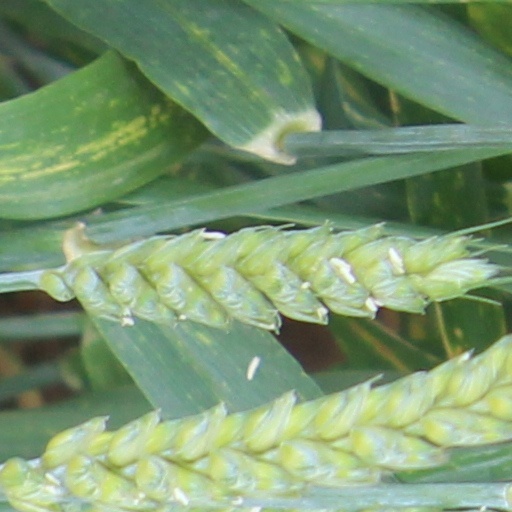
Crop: wheat